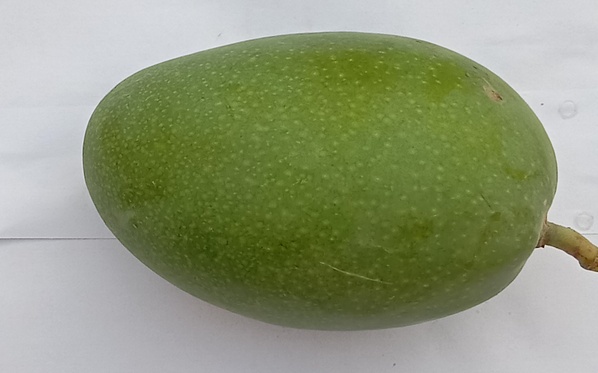
Mango variety: Dosehri